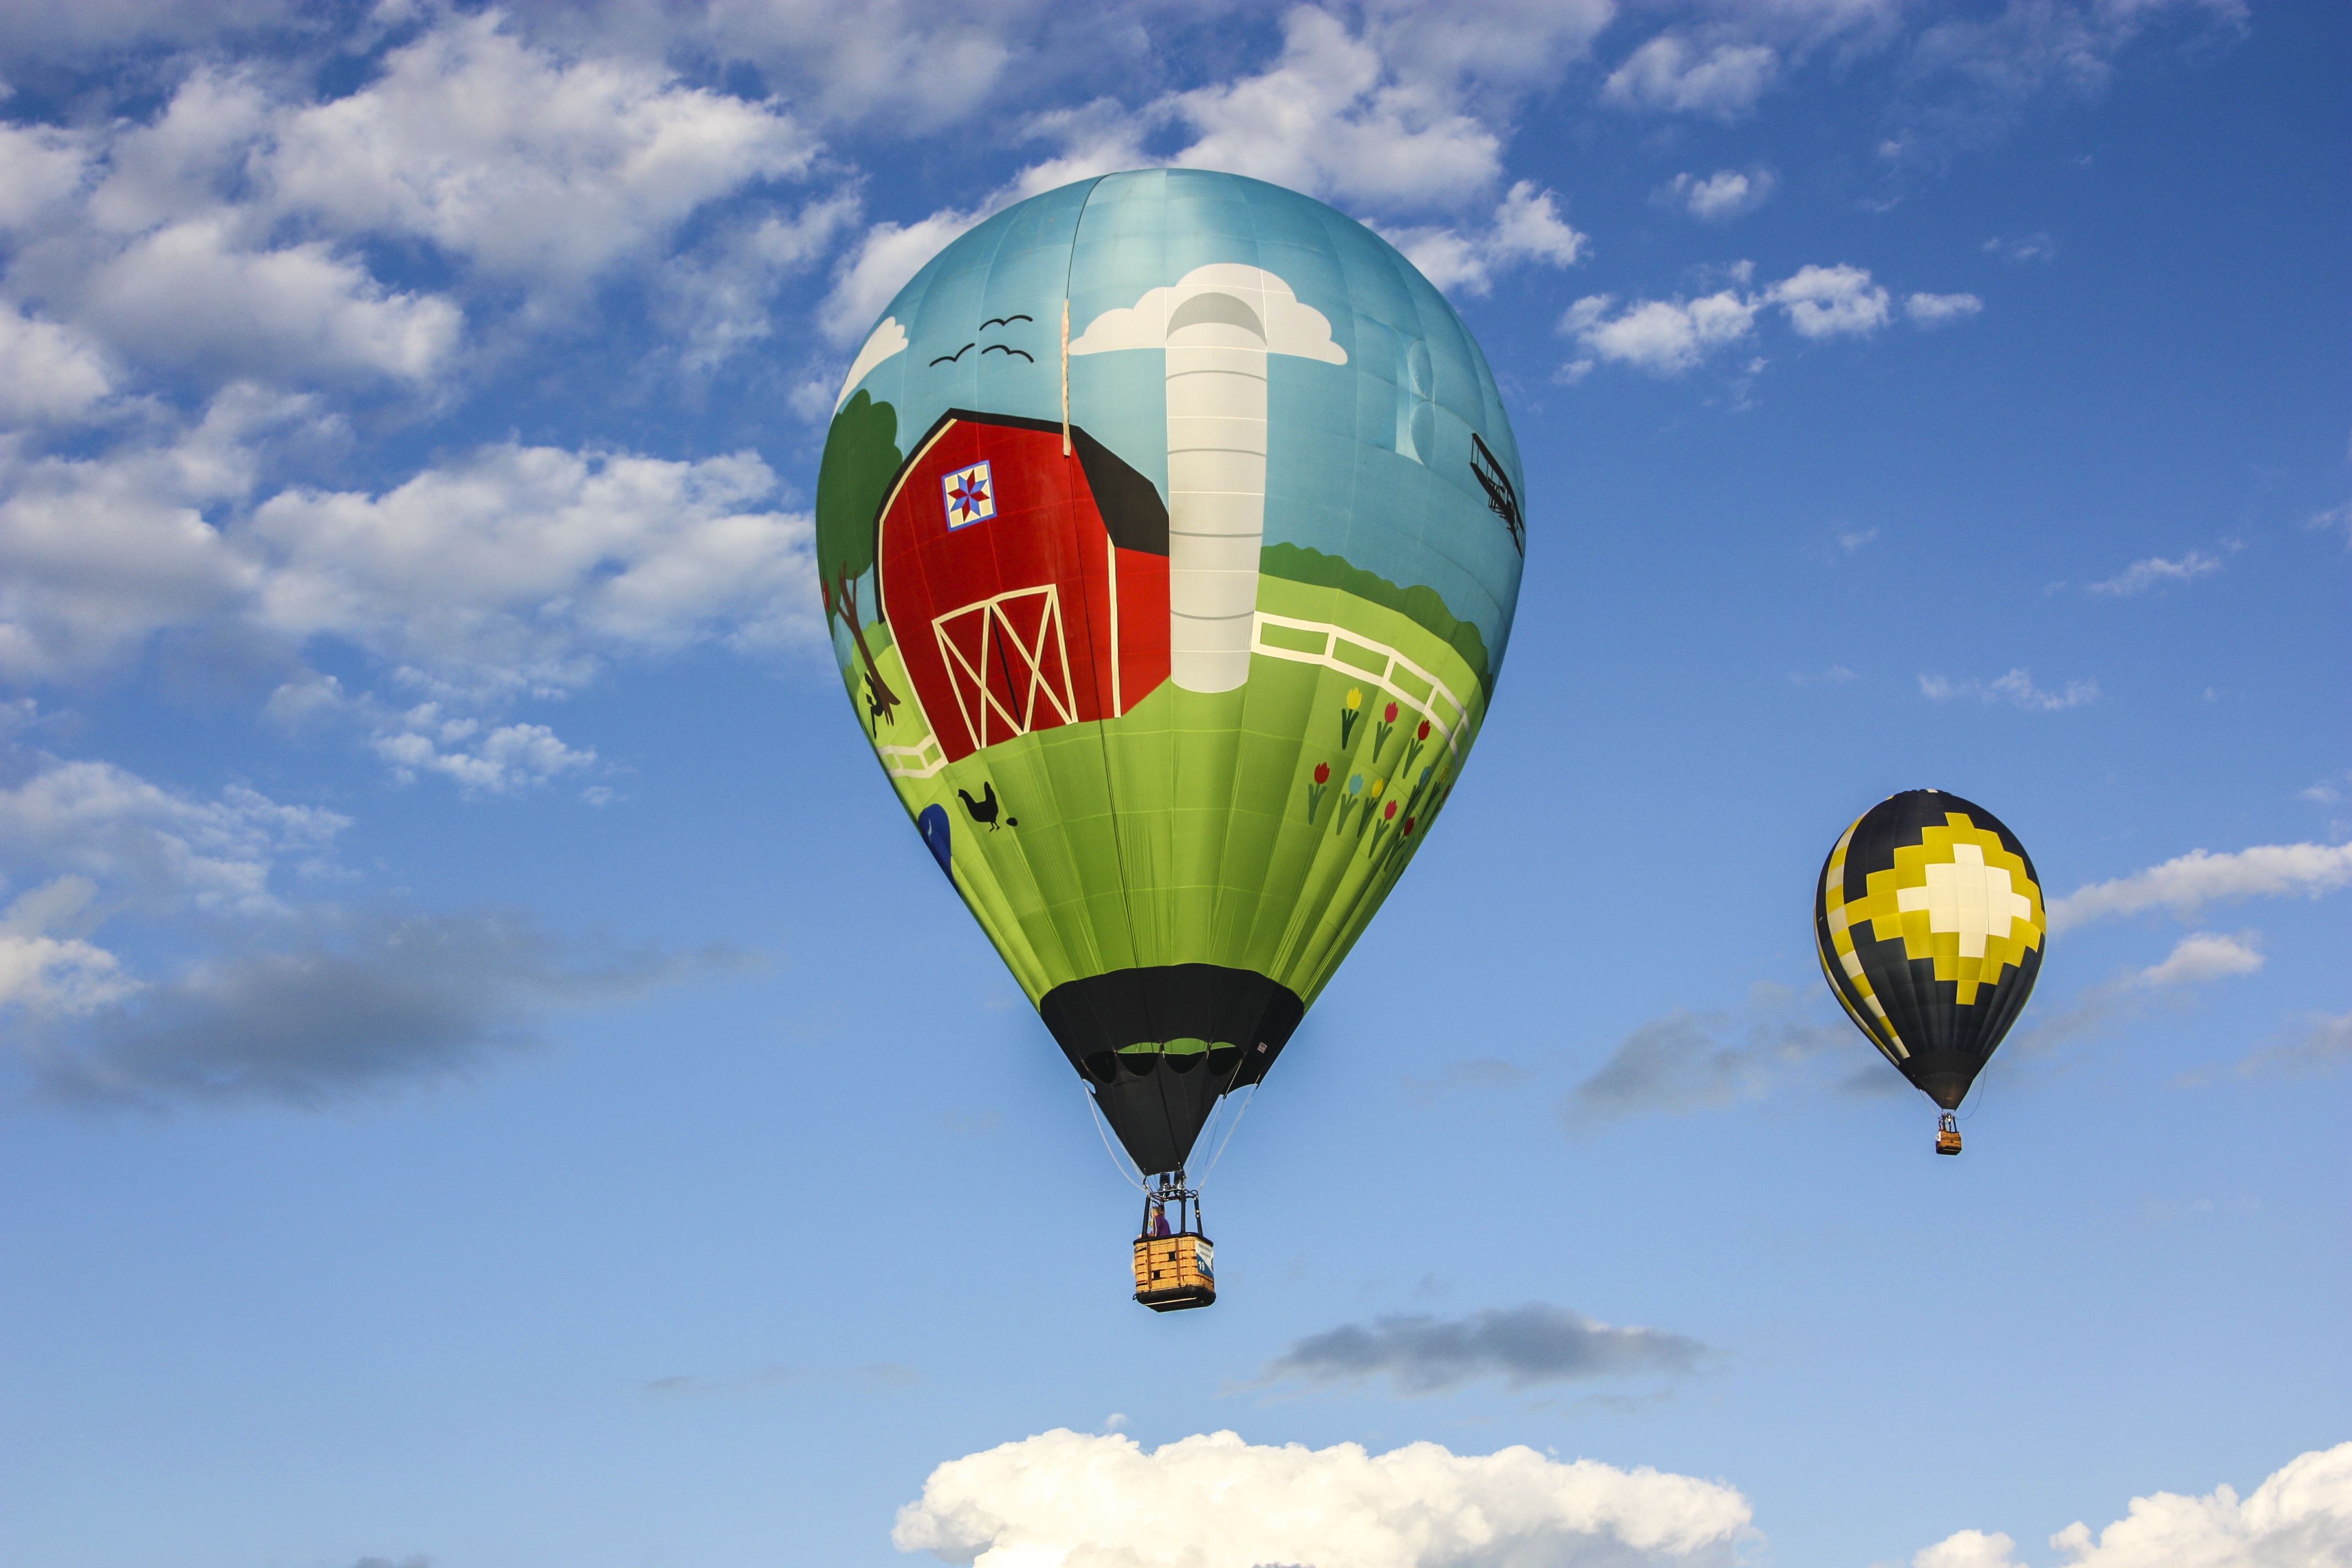
sky, air, balloon, hot air balloon, flying, aircraft, vehicle, float, colorful, basket, toy, festival, hot, hot air ballooning, hot air balloons, atmosphere of earth